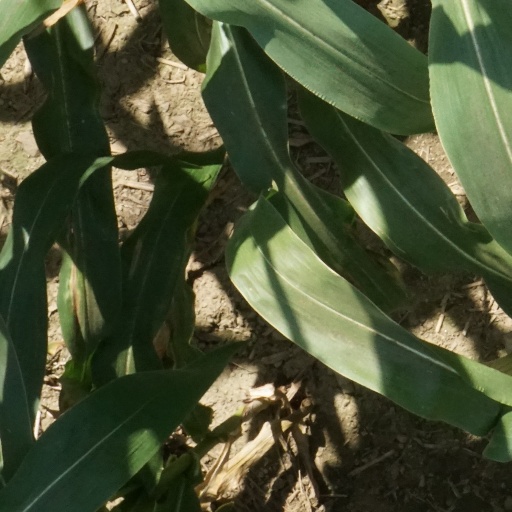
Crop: maize; corn